Boven Digoel Regency

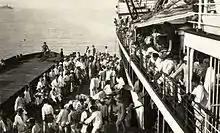
Communist prisoners to Boven Digoel in

In the Dutch East Indies era, the present Boven Digoel Regency was known as "Digul Atas" (Upper Digul), located on the banks of the Digul River.